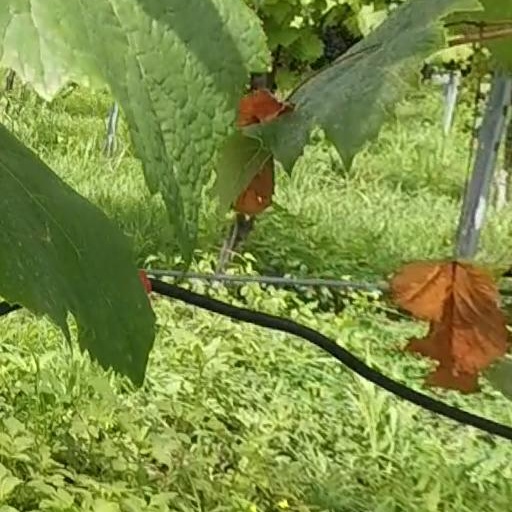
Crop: grape